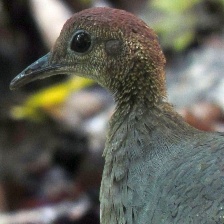
Species: GREAT TINAMOU
Scientific name: TINAMUS MAJOR